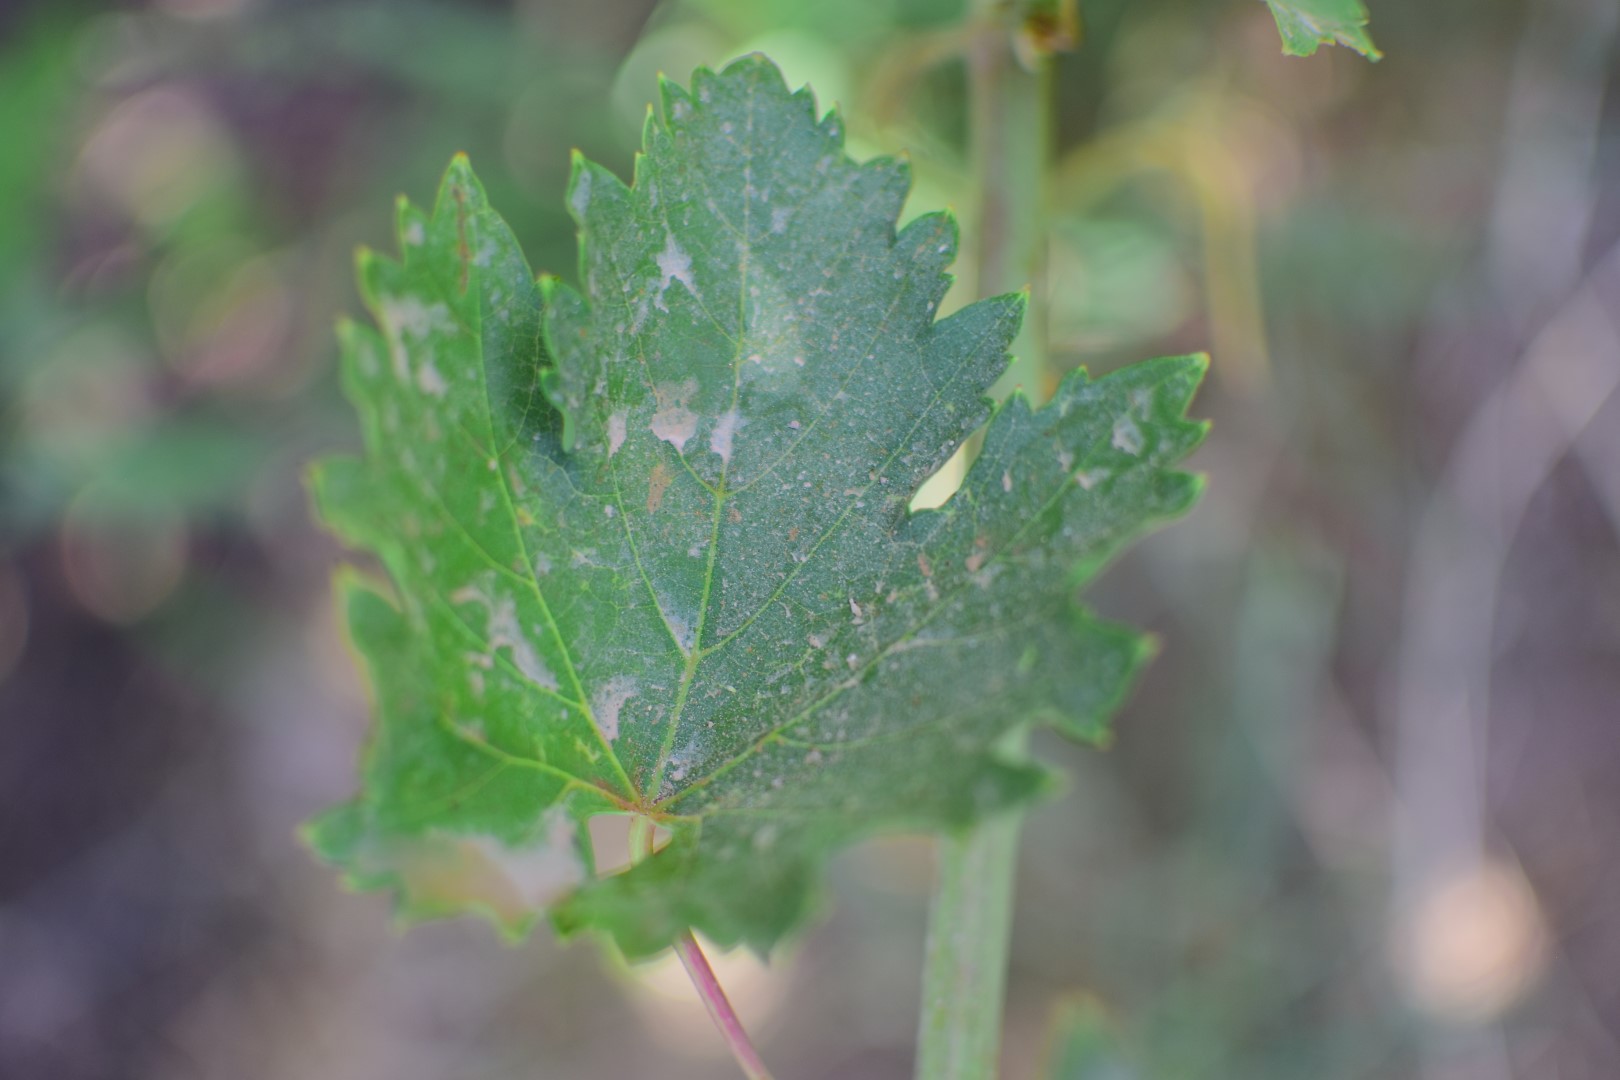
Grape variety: Frinsi